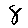
Label: 8